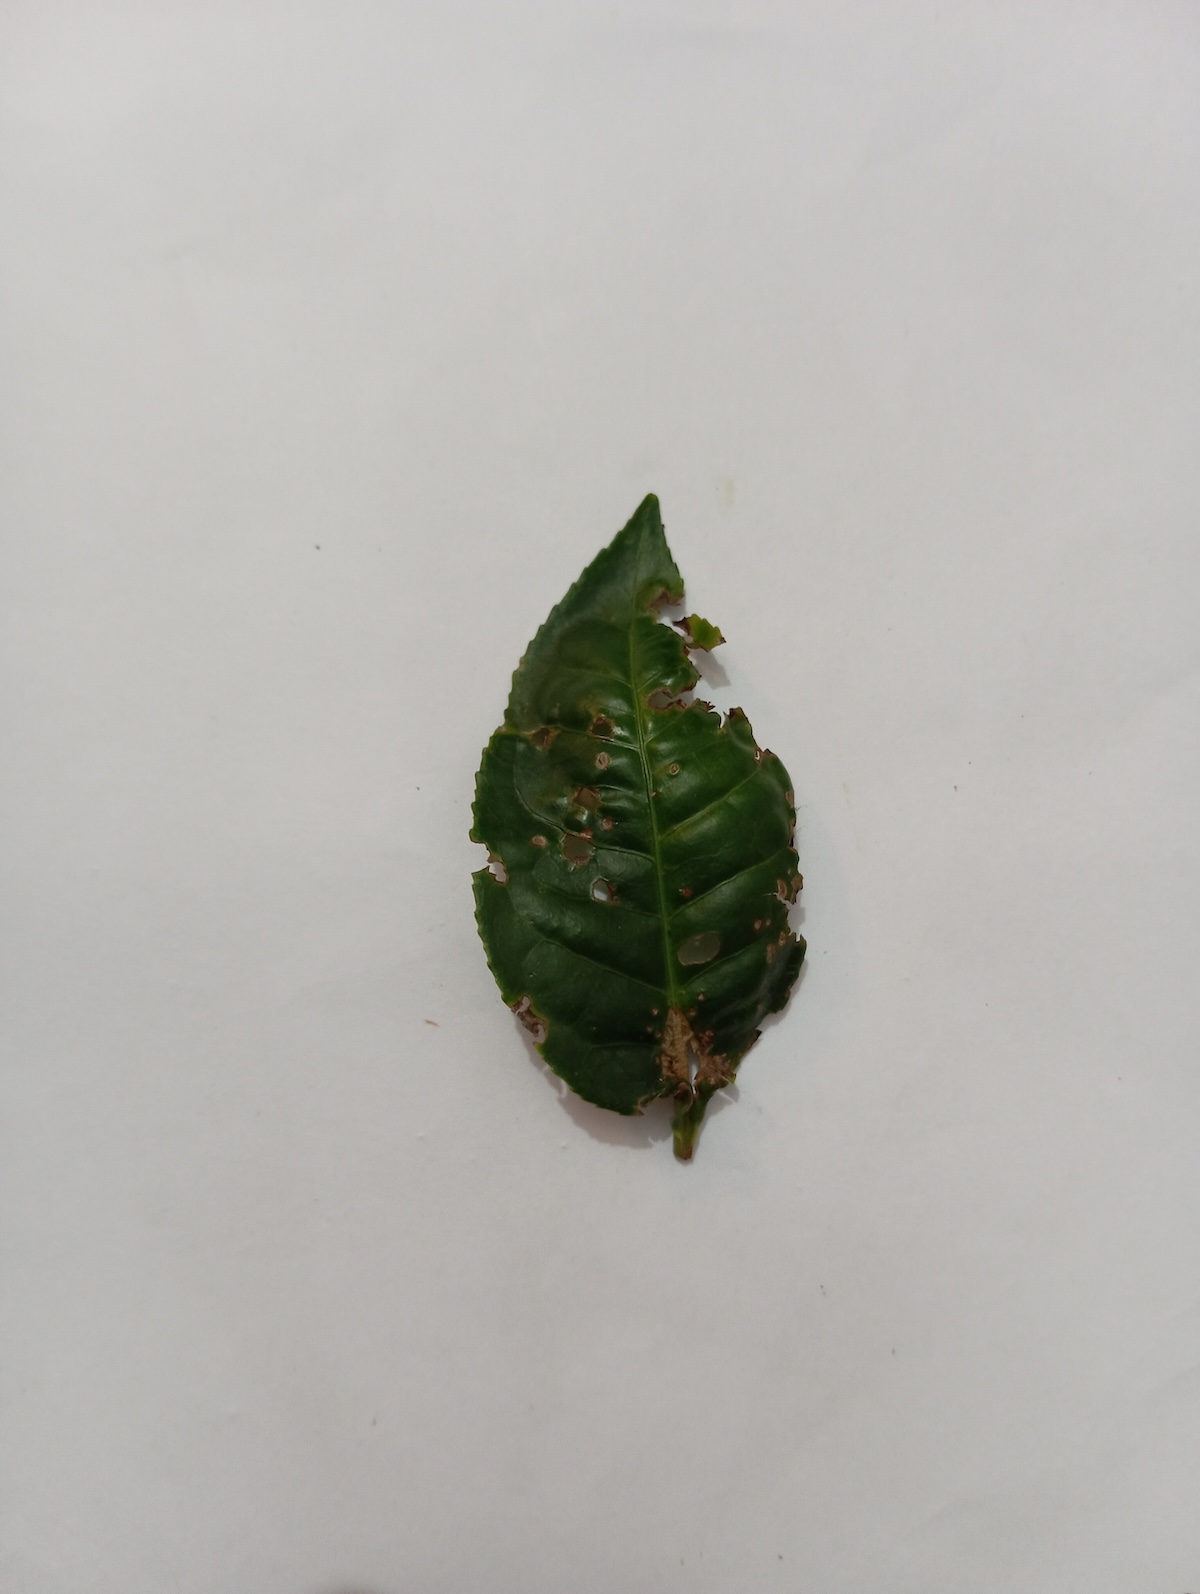
Label: Green mirid bug